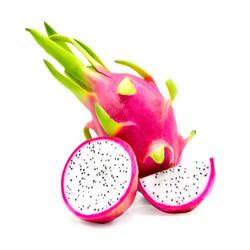
Label: Dragonfruit